Alyaksandr Yatskevich

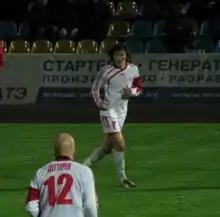
Alyaksandr Yatskevich in 2009.

Alyaksandr Yatskevich (born 4 January 1985) is a Belarusian professional footballer who plays for Krumkachy Minsk.